Brian Howard (English footballer)

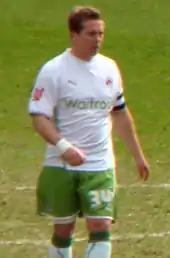
Howard playing for Reading in 2010].

Howard began the 2009–10 season in Sheffield United's starting eleven, but on 2 September 2009, he signed for Championship rivals Reading on a three-year contract for a fee of £500,000; James Harper went the other way on loan.